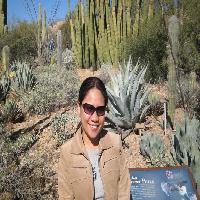
Weather: sun or clear